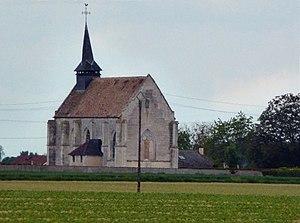
La Pyle est une commune française située dans le département de l'Eure, en région Normandie.